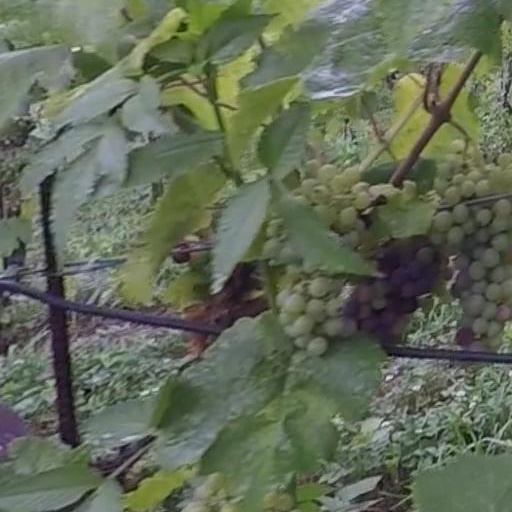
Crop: grape